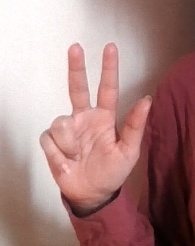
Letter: al